PASLI disease

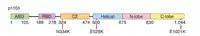
Figure 1: p110δ protein domains; vertical red lines indicate positions of substitution mutations. ABD, adaptor-binding domain; RDB, Ras-binding domain.

P110δ contains at least five domains (figure 1): adaptor-binding domain, a Ras GTPase-binding domain, a PI(3)K-type C2 domain, helical domain, and a kinase domain. Mutations have been identified in multiple domains, although there seems to be a recurrent transition mutation (G>A causing E1021K) in the C lobe of the kinase domain, leading to constitutive activation of enzyme function. Specific p110δ mutants cause stronger binding to membranes and relieve inhibition of the kinase by regulatory proteins. These changes appear to affect the immune system through over activating the downstream mTOR pathway.